History of the Staten Island Railway

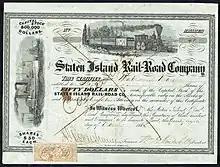
Share of the Staten Island Rail Road Company, issued 28. March 1864, signed by William Henry Vanderbilt as president

In August 1860, the railroad was extended from the depot at Vanderbilt's Landing to the wharf, which allowed passengers to walk directly to the boat from the train instead of walking along the sand. At the time, it took one and a half hours to get to Tottenville from Manhattan. Patronage of the rail line exceeded the greatest expectations of its projectors. On February 27, 1861, the New Jersey Locomotive Works gave notice of foreclosure on the two locomotives; Cornelius Vanderbilt interceded again and on September 4, 1861, the SIRR was placed into receivership with William Vanderbilt to prevent the loss of the locomotives and rolling stock to creditors. The Vanderbilts had taken stock in the railroad but in 1863, William Vanderbilt managed the receivership well enough for it to be discharged, with the debt paid off. As a result, the railroad became property of the Vanderbilts; facilities were enlarged under their leadership—an expansion made possible by increasing the capital stock to $800,000 from $350,000.